James T. Bates

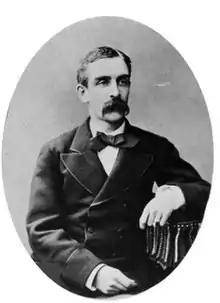
James T. Bates, unknown date

James Tuttle Bates (29 September 1844 – 24 December 1914) was an American businessman who founded the daily newspaper "Tribune de Genève" on 1 February 1879.